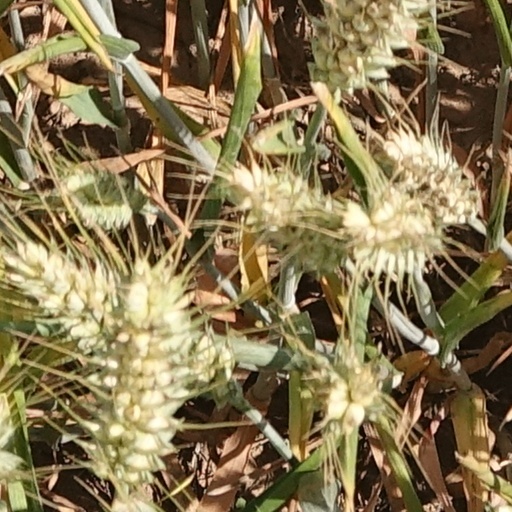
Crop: wheat